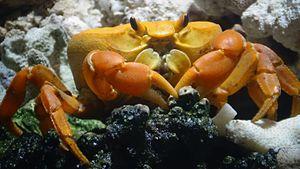
Gecarcinus johngarthia planatus - crabe de clipperton wiki14
Le crabe rouge de Clipperton, Johngarthia planata, est une espèce de crabes vivant sur l'île de Clipperton, dans l'océan Pacifique, au large du Mexique, mais aussi sur l'île Malpelo, au large de la Colombie et dans l'archipel des Revillagigedo, notamment sur l'île Socorro, à 900 km au nord de Clipperton Il fait une dizaine de centimètres de large et se nourrit d'algues, de feuilles de cocotier et, parfois, de charognes.